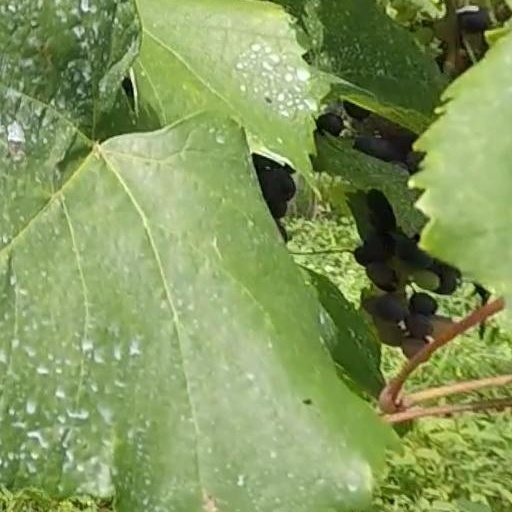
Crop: grape